Xi'an Famous Foods

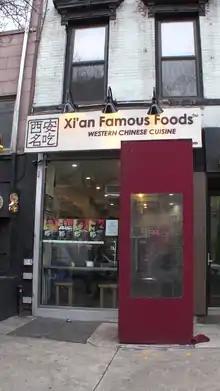
Storefront on Saint Marks Place

In late 2005, the original Xi’an Famous Foods opened in the basement of the Golden Mall in Flushing, Queens. In August 2009, two more shops opened, one in Flushing and one on East Broadway, but were both closed due to their limited space and facilities not conducive to the growing operations. In 2010, Xi’an Famous Foods brought their authentic Xi’an cuisine to Manhattan in the East Village on St. Marks Place. Following its success, another shop opened in Chinatown ten months later. The company continued to expand rapidly. By end of 2016, Xi'an Famous Foods had opened six more shops in Manhattan, one in Greenpoint, Brooklyn, and a sister restaurant called Biang! in the East Village which has since closed. Its Long Island City, Queens location was closed January 9, 2020, due to a fire, which had been started on the roof. Xi’an Famous Foods plans on expanding its food empire along the east coast within the next five years with the purchase of their newest 20,000 square foot building to be developed into the newest central kitchen. Xi'an Famous Foods corporate office was established in Manhattan near the Empire State building and is in place to support the operations of the restaurants and its expansion.